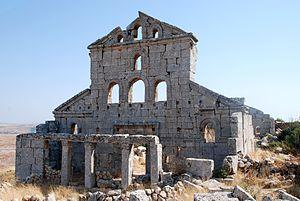
Le patrimoine syrien durant la guerre civile syrienne et depuis l'année 2011, a fait l'objet par ses protagonistes, d'importantes et étendues destructions par tirs et bombardements, et aussi par occupations illégales et pillages des sites.